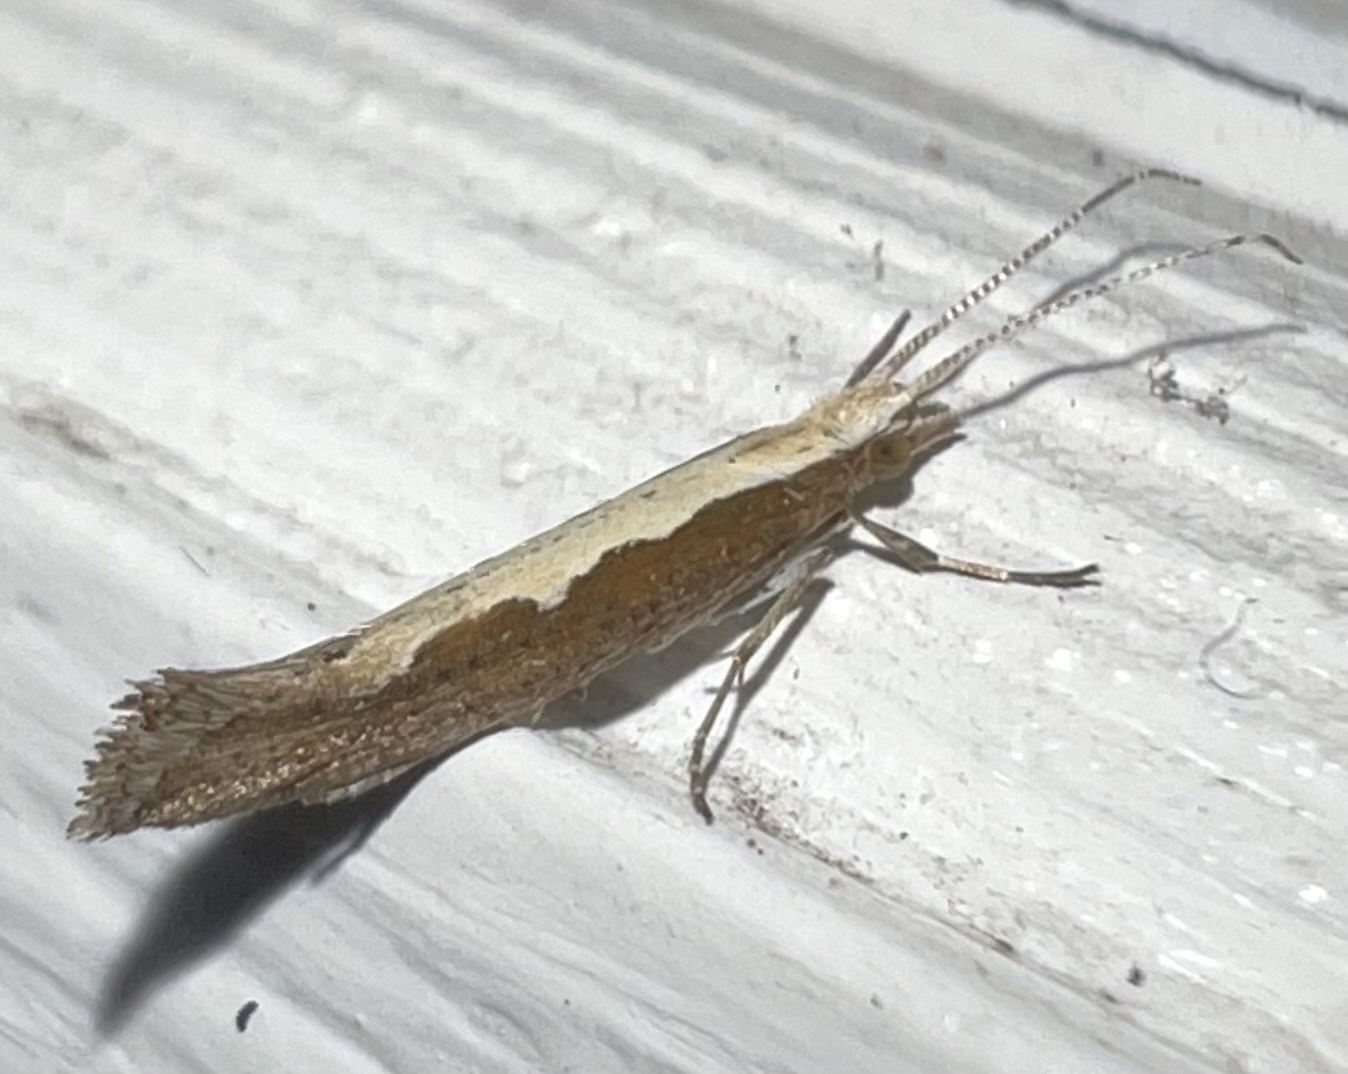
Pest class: diamondback_moth